Chambered nautilus

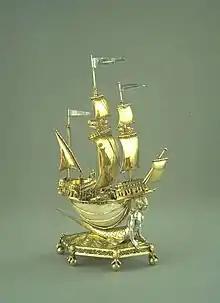
The Burghley Nef, Paris 1520s; the hull is a shell

The chambered nautilus is often used as an example of the golden spiral. While nautiluses show logarithmic spirals, their ratios range from about 1.24 to 1.43, with an average ratio of about 1.33 to 1. The golden spiral's ratio is 1.618. This is visible when the cut nautilus is inspected.